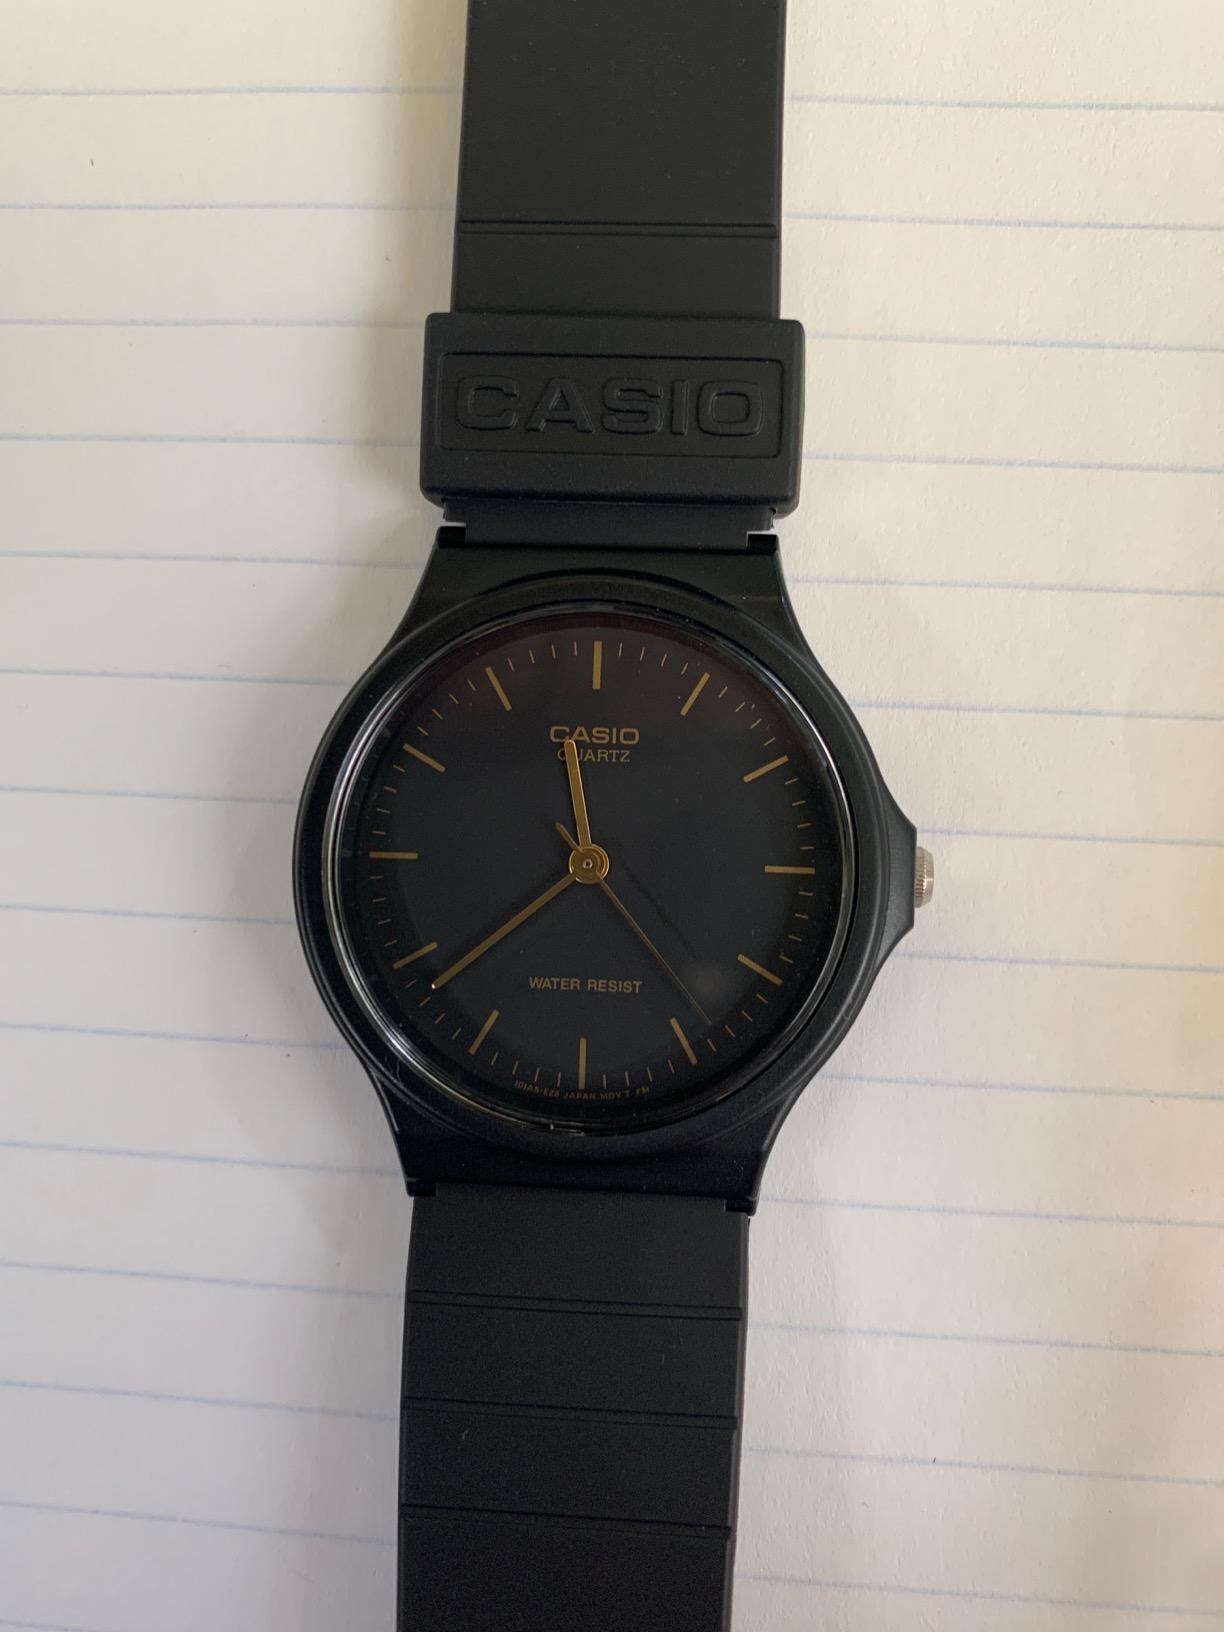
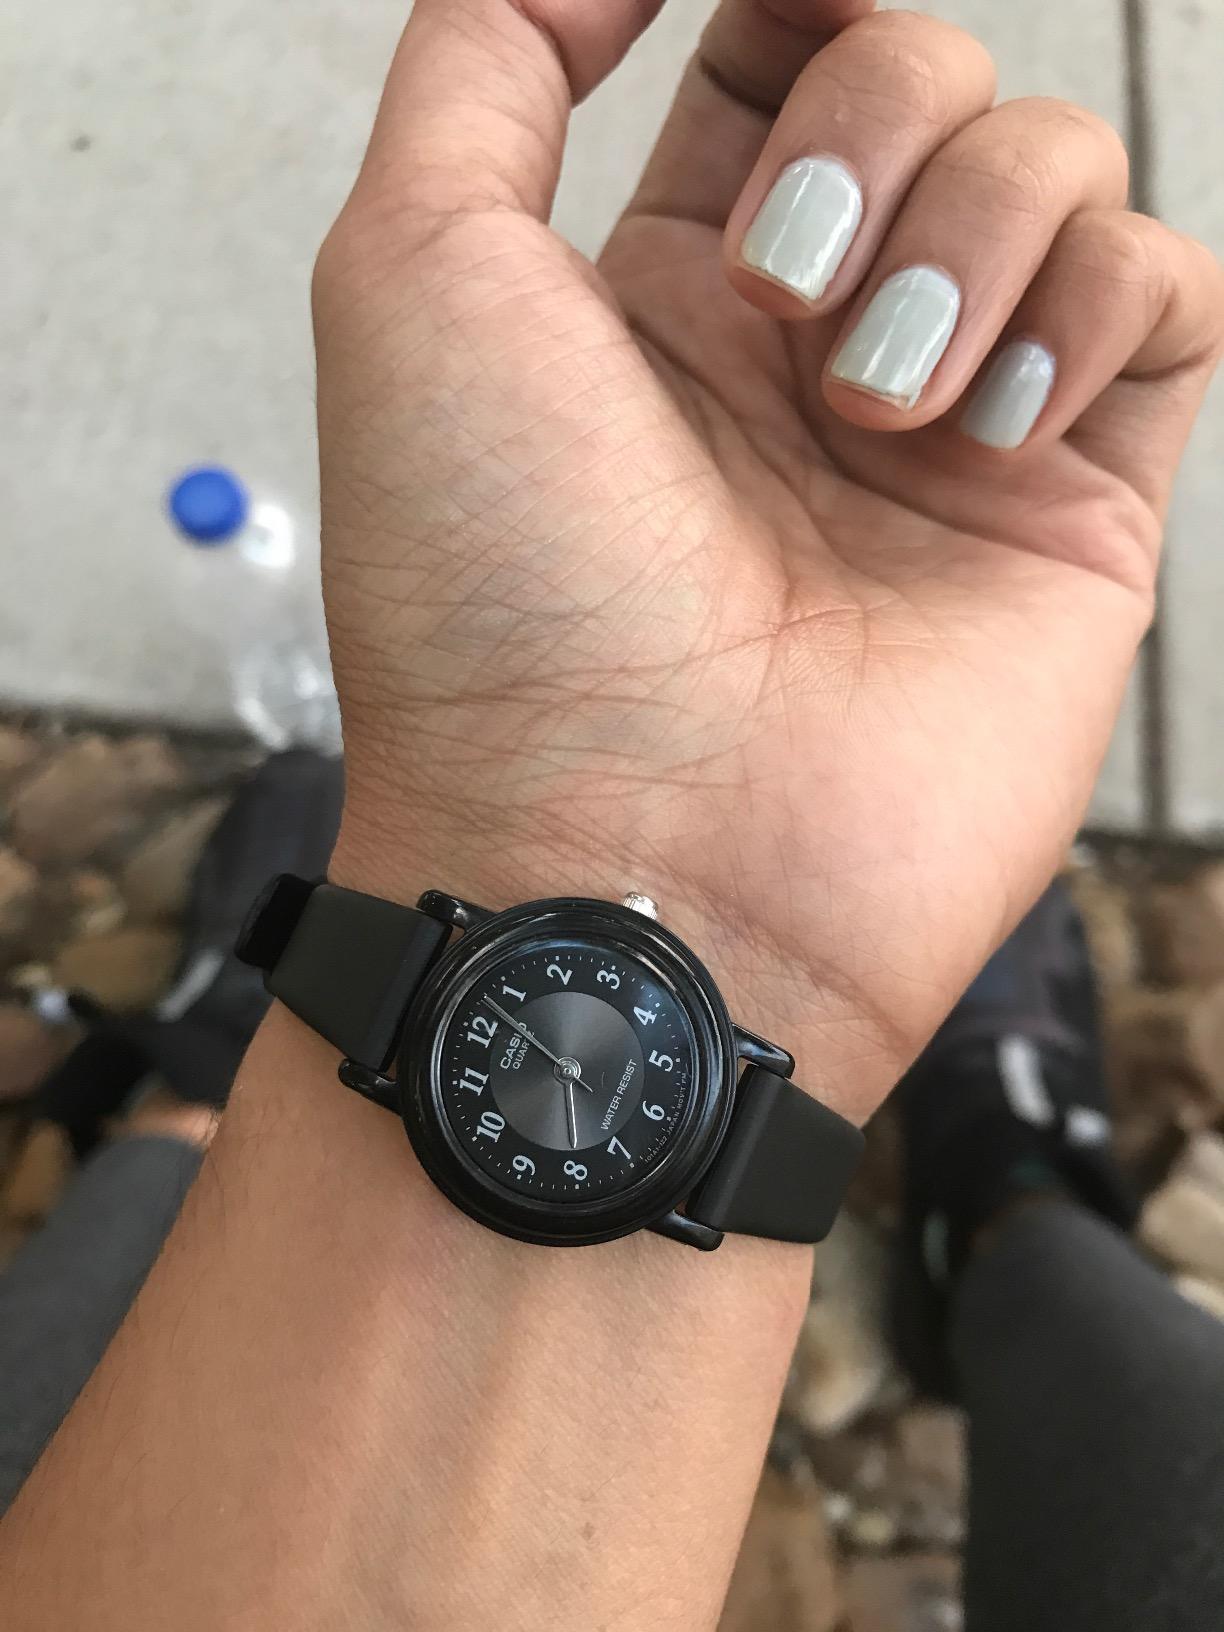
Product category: accessories_watch
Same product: no